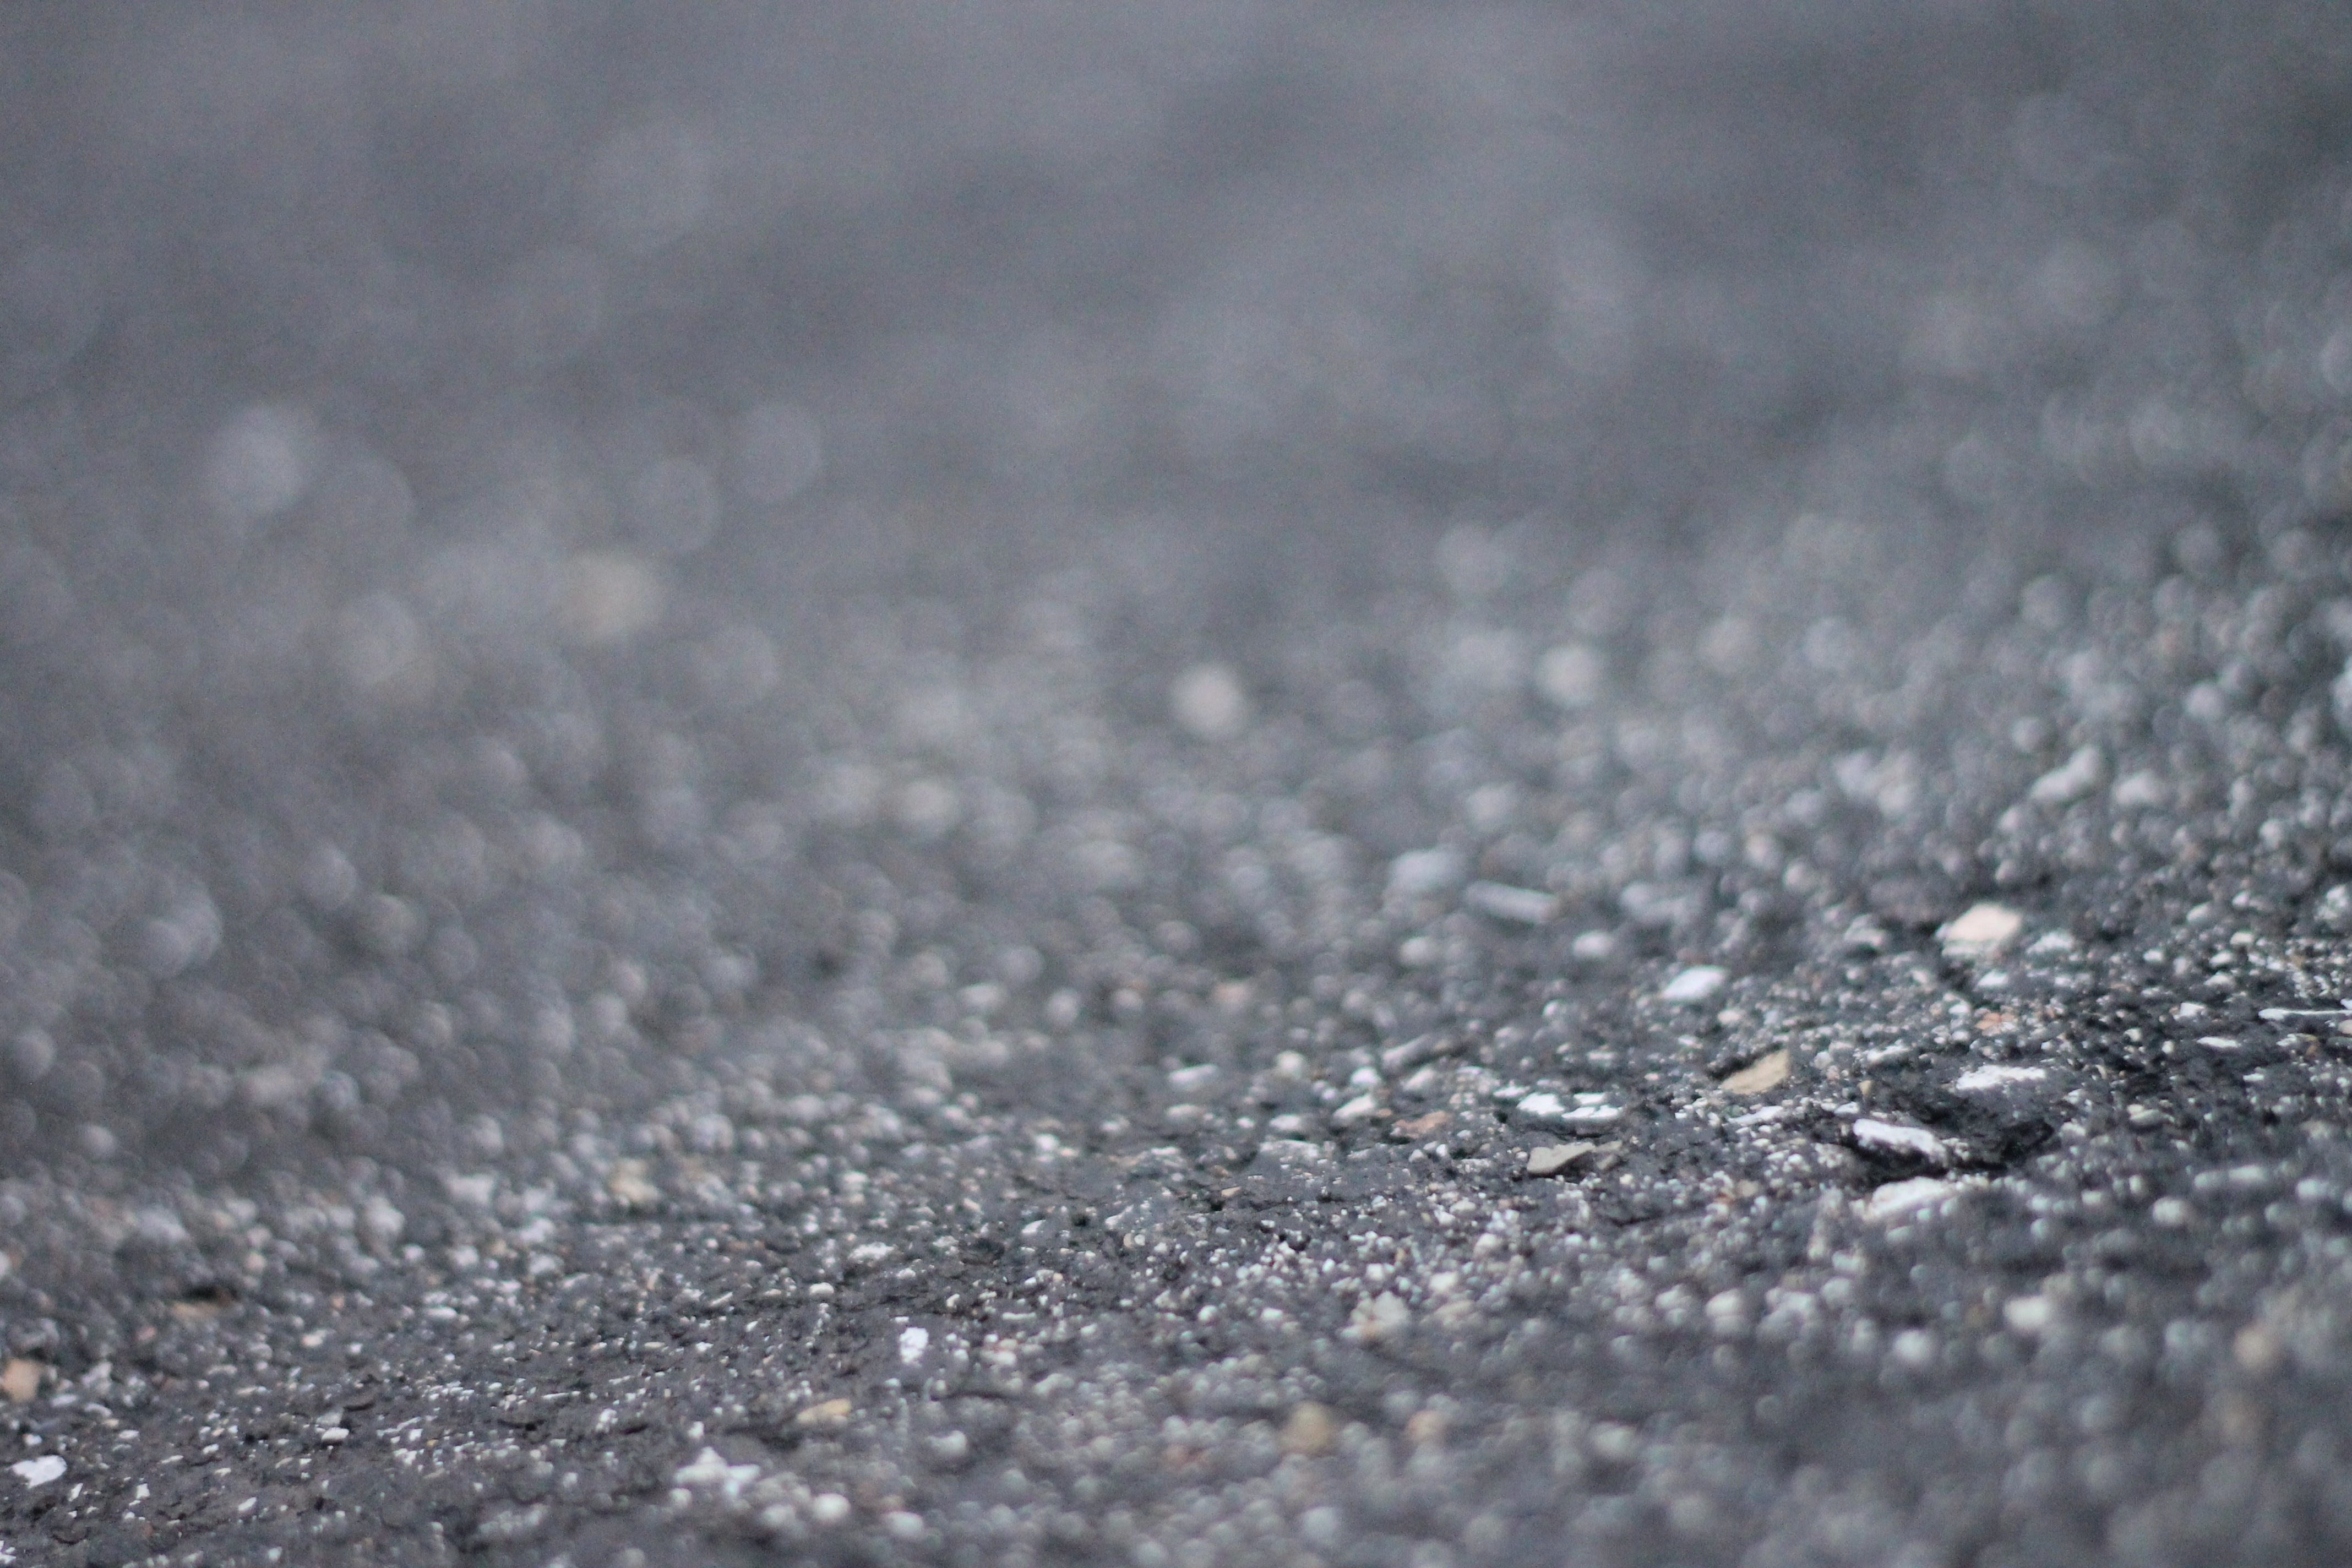
sand, rock, snow, winter, blur, abstract, cloud, street, ground, sunlight, frost, urban, flock, asphalt, pavement, ice, weather, soil, gray, grunge, textured, close up, freezing, macro photography